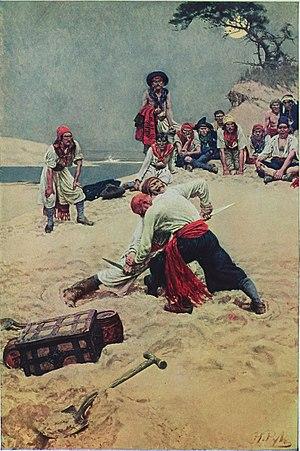
L’Âge d'or de la piraterie désigne une ou plusieurs périodes de la piraterie dans le début de l'époque moderne. Dans sa définition la plus large, l'âge d'or de la piraterie s'étend des années 1650 aux années 1730 et couvre trois périodes séparées de la piraterie :
Howard Pyle est un illustrateur américain et écrivain d'ouvrages destinés à la jeunesse. Natif de Wilmington dans le Delaware, il passe les dernières années de sa vie à Florence en Italie. Il a illustré notamment Les Aventures de Robin des Bois et Les Chevaliers de la Table Ronde.